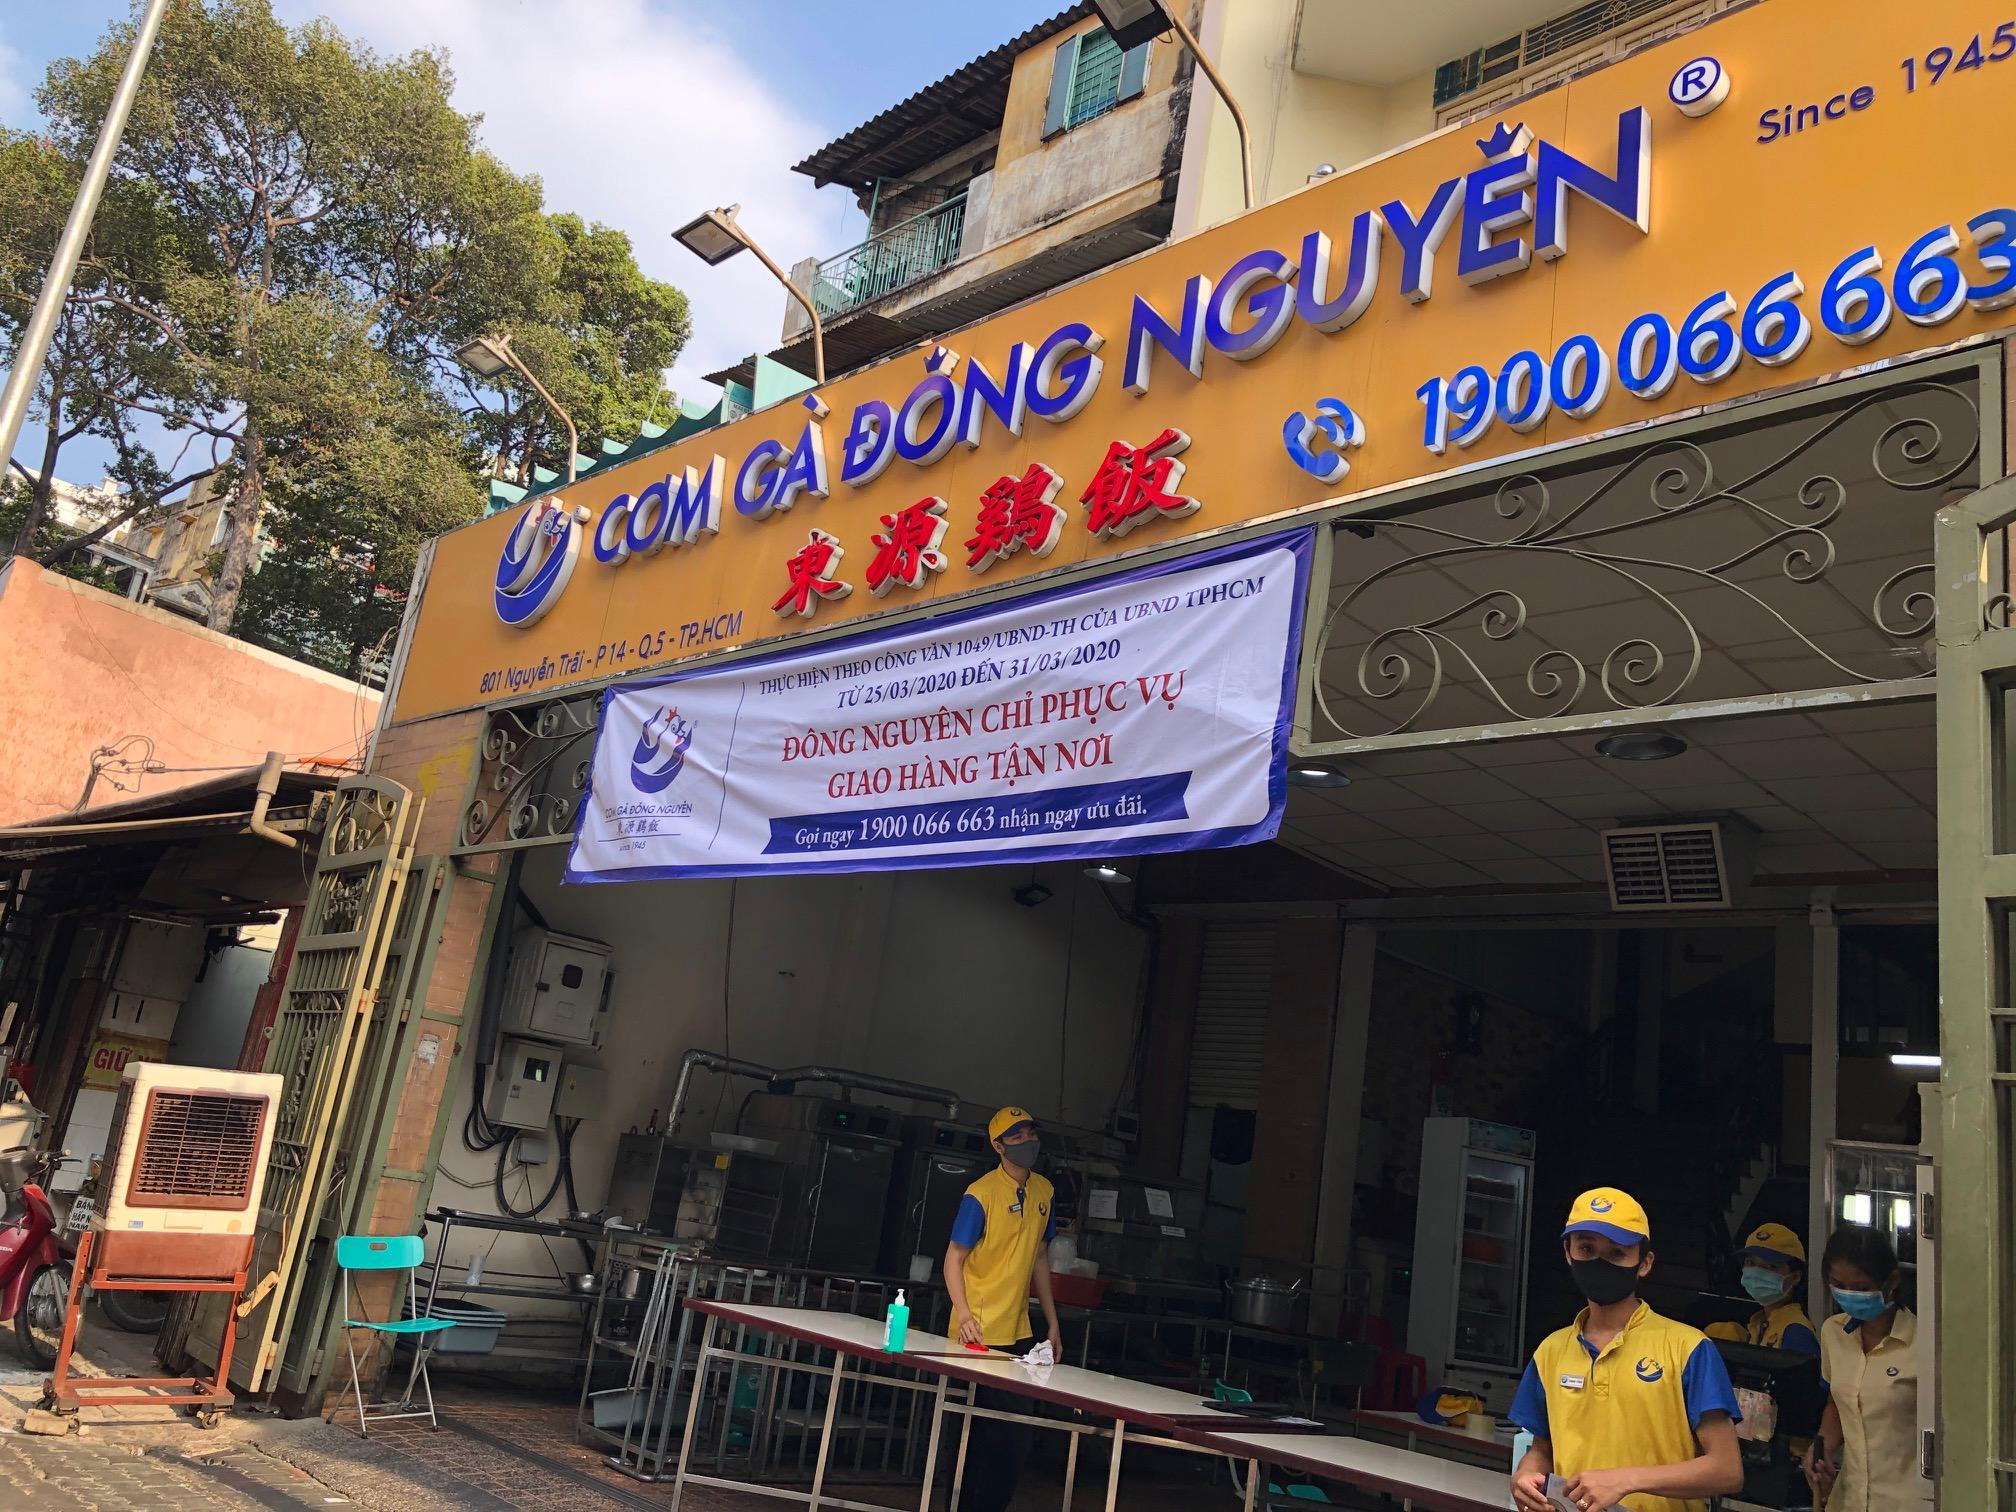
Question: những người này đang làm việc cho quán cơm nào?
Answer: quán cơm gà đông nguyên